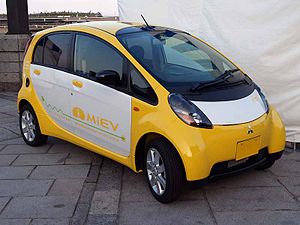
Mitsubishi iMiEV
Mitsubishi iMiEV
Mitsubishi iMiEV er en elbil fra Mitsubishi Motors i i mikrobilstørrelse. Bilen er fire personers og udstyret med et lithium-ion batterisystem. Ifølge producenten er det muligt at køre 160 km på en opladning. IMIEV er udviklet i et samarbejde mellem PSA Peugeot Citroën og Mitsubishi Motors og den er derfor nært beslægtet med Peugeot iOn og Citroën CZERO.